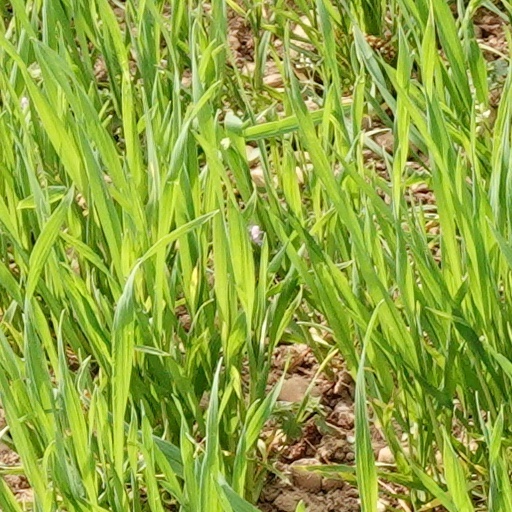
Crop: wheat